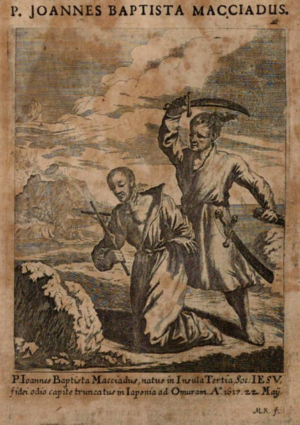
Le bienheureux Jean-Baptiste Machado de Távora, né vers 1581 à Angra, dans les Açores, et mort le 22 mai 1617 à Kôri au Japon, était un prêtre jésuite portugais, missionnaire au Japon. Première victime de la Grande persécution au Japon, il est béatifié en 1867. Liturgiquement il est commémoré le 4 février.
Cette liste de saints concerne les saints et les bienheureux, reconnus comme tels par l'Église catholique, ayant vécu au XVIIᵉ siècle.